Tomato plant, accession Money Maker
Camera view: bottom (45 deg); turntable rotation: 90 degrees
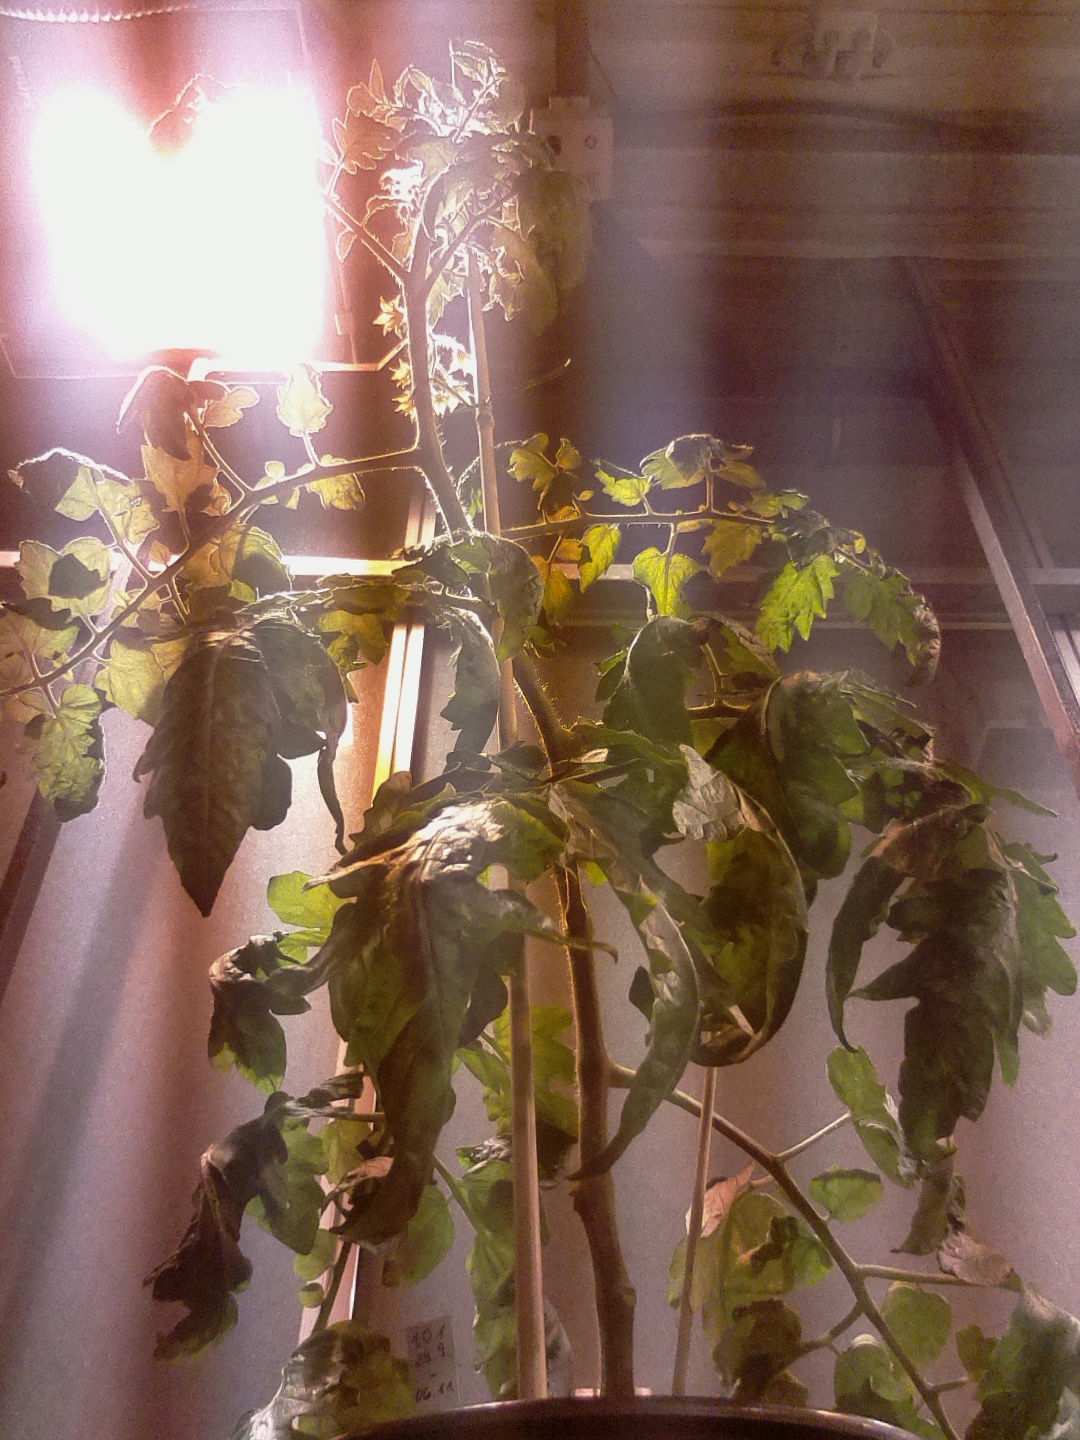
BBCH growth stage 69: End of flowering, 90%-100% of flowers open, more petals falling